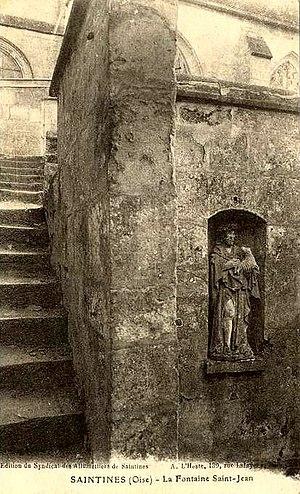
La fontaine Saint-Jean-Baptiste, au nord de l'église.
L'église Saint-Denis-et-Saint-Jean-Baptiste est une église catholique paroissiale située à Saintines, dans le département français de l'Oise et la région Hauts-de-France. C'est une ancienne église de pèlerinage, où les fidèles venaient de loin pour vénérer une relique de saint Jean-Baptiste, ramenée de Croisade par un seigneur local, et pour se baigner dans la fontaine saint Jean-Baptiste en espérant la guérison de leurs maux, en particulier l'épilepsie. La double nef gothique flamboyante répond aux besoins d'accueil aux temps forts du pèlerinage, soit les huit jours à partir de la veille de la fête de la Saint-Jean, le 24 juin de chaque année. Les deux nefs sont séparées par de grandes arcades ouvertes dans le mur nord de l'ancienne nef romane, dédiée à saint Denis. De la période romane, et plus précisément des années 1120, date aussi le clocher trapu. Sa base est en même temps la première travée du chœur Saint-Denis, et possède l'une des voûtes d'ogives les plus anciennes du département. Les chapiteaux romans ont malheureusement tous été mutilés à l'intérieur de l'église, mais il en restent à côté des baies du clocher.
Saintines est une commune française située dans le département de l'Oise en région Hauts-de-France.